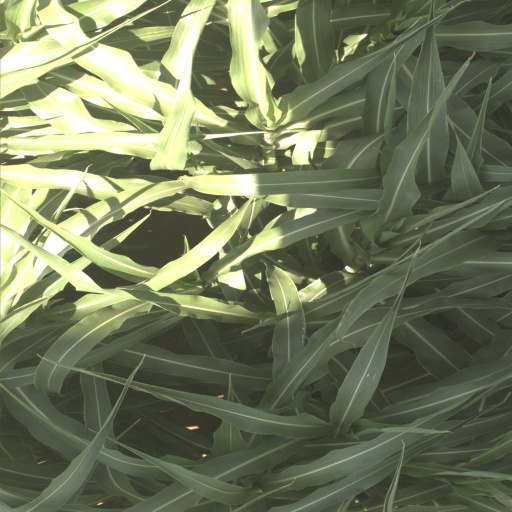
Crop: sorghum